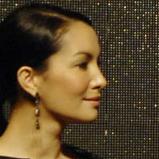
Age: 34